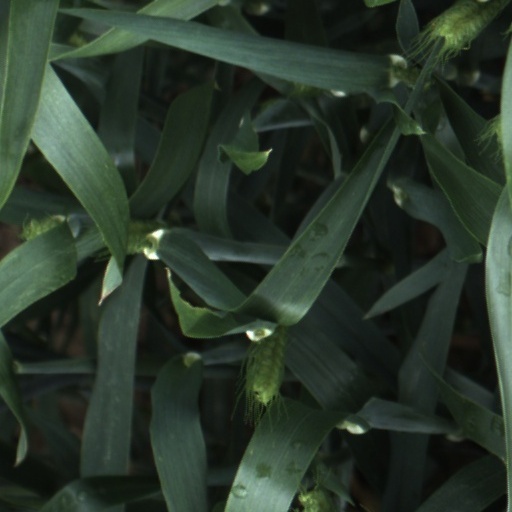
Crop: wheat